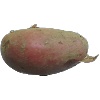
Label: red_potato